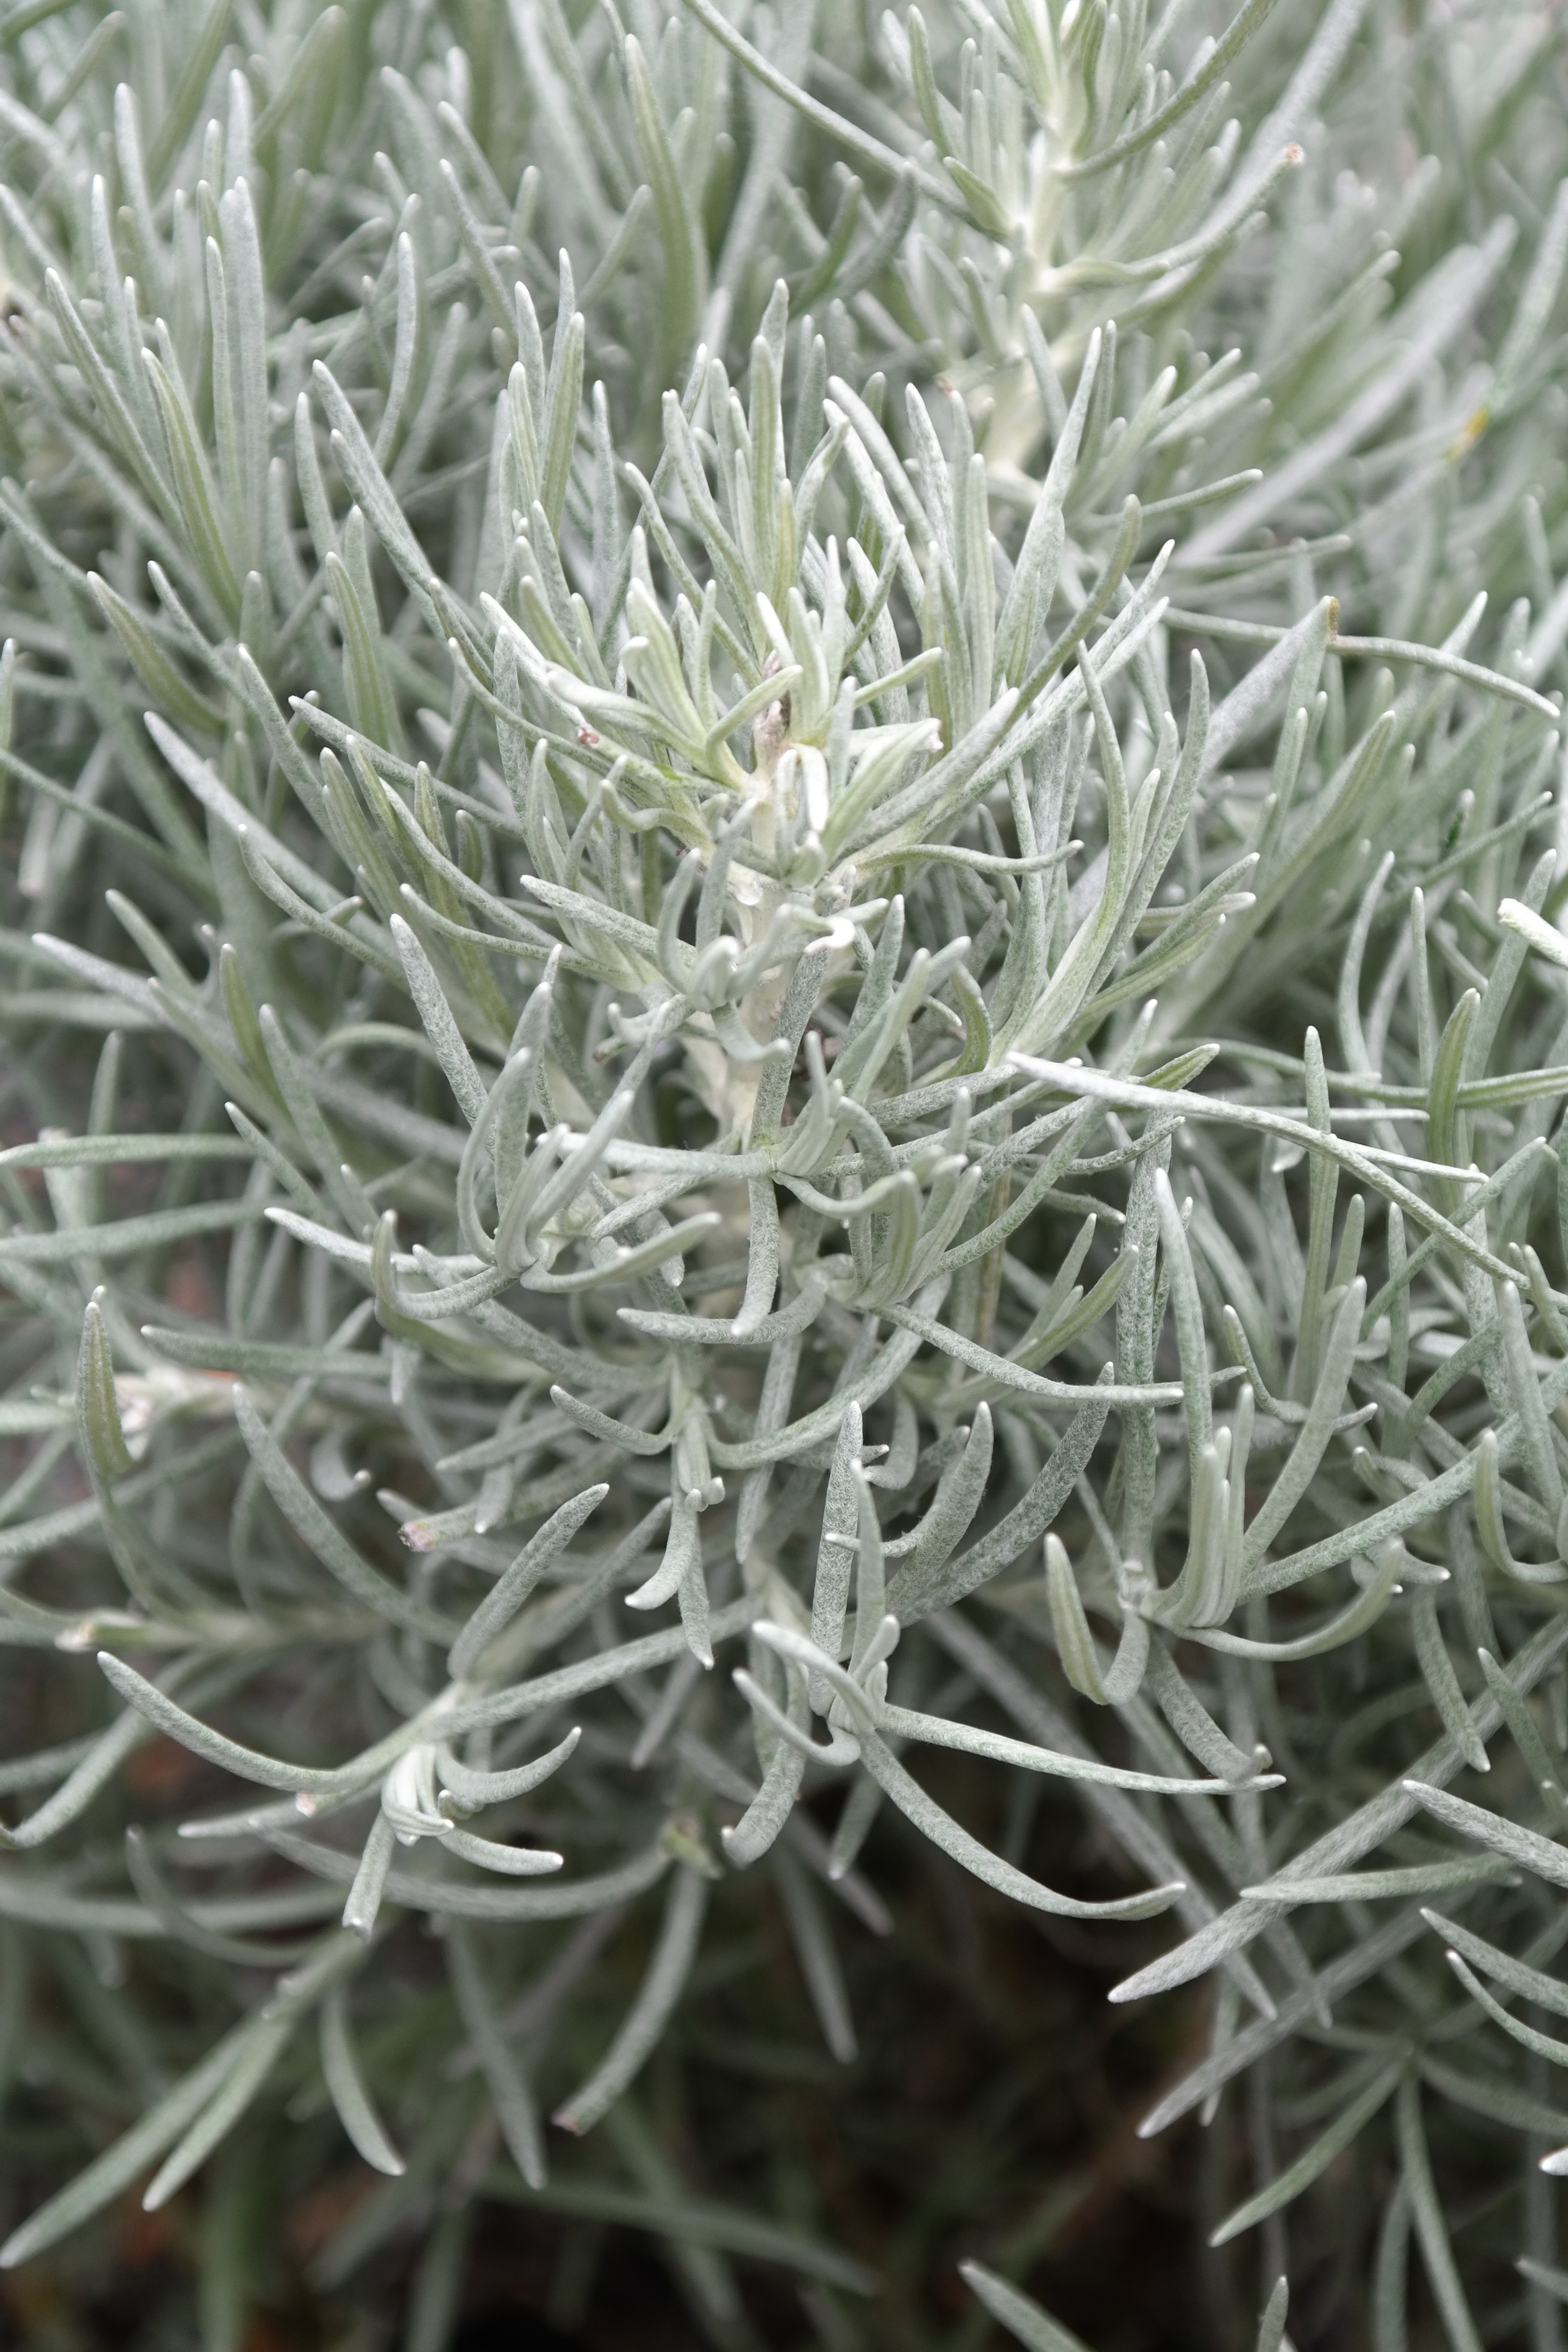
tree, branch, plant, white, flower, frost, herb, botany, fir, flora, twig, grey, spruce, silver, asteraceae, needles, hairy, true leaves, composites, flowering plant, italicum, helichrysum, semi shrub, helichrysum italicum, curried cabbage, felty, silver needle, land plant, italian immortelle, shrub immortelle, greyish white